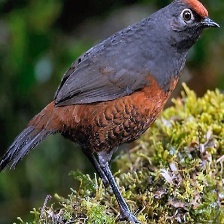
Species: BLACK THROATED HUET
Scientific name: PTEROPTOCHOS TARNII